Charles Cullen

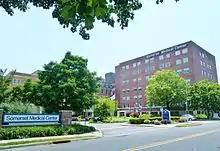
Somerset Medical Center

The first murders to which Cullen later confessed occurred at Saint Barnabas. On June 11, 1988, he administered a lethal overdose of intravenous medication to a patient. Cullen eventually admitted to killing several other patients at Saint Barnabas, including an AIDS patient who died after Cullen gave him an overdose of insulin. Cullen left Saint Barnabas in January 1992 when the hospital authorities began investigating the contaminated IV bags. The investigation later determined that Cullen had most likely been responsible, resulting in dozens of patient deaths at the hospital.